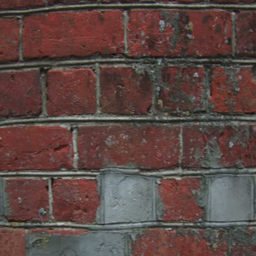
movement along the brick wall